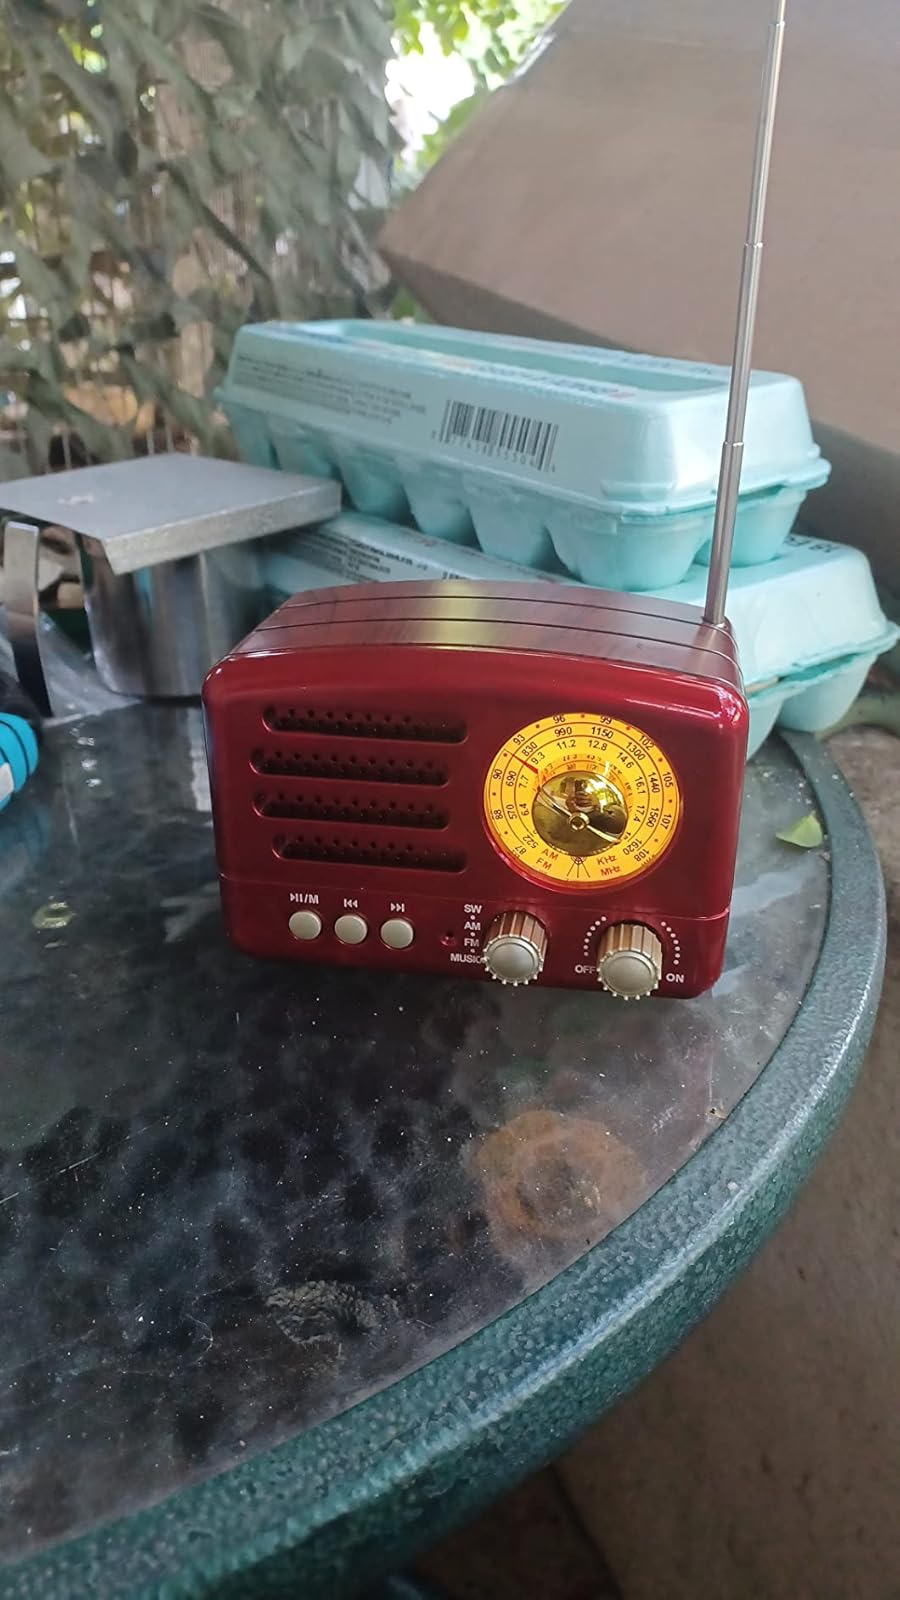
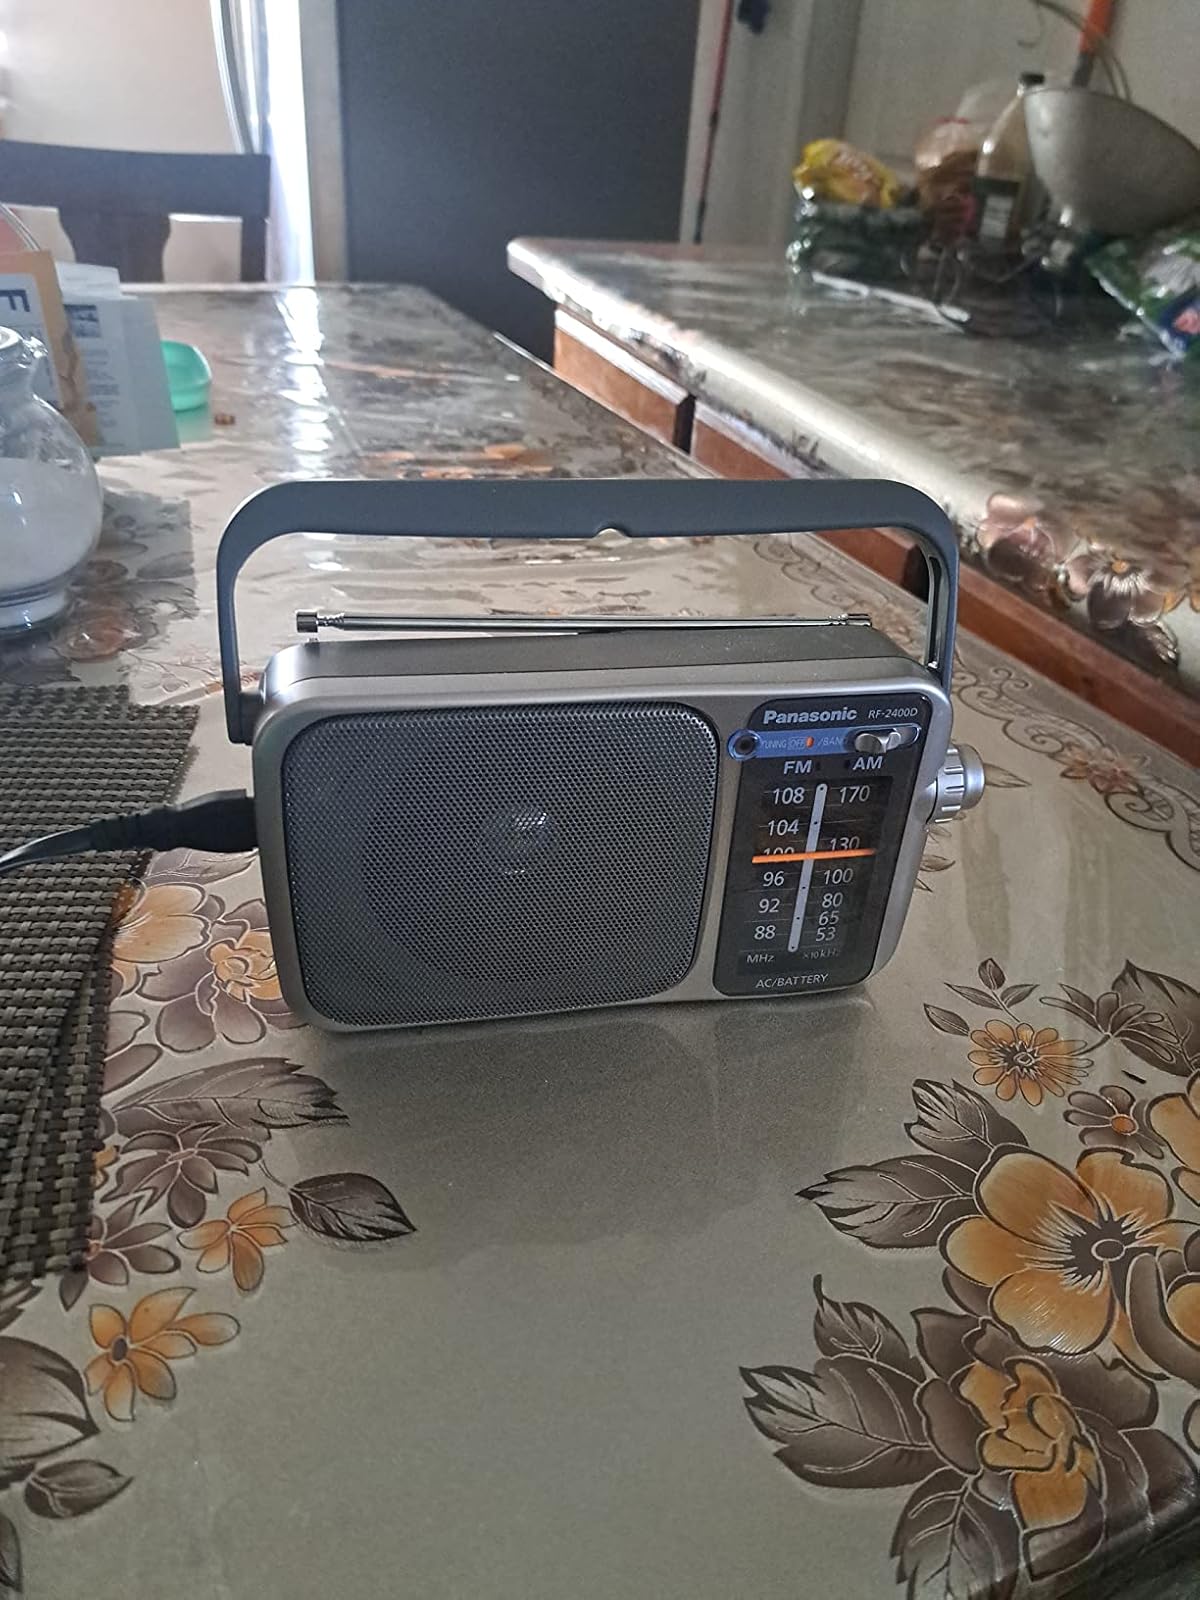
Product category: radio
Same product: no